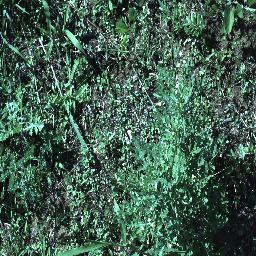
Label: parthenium